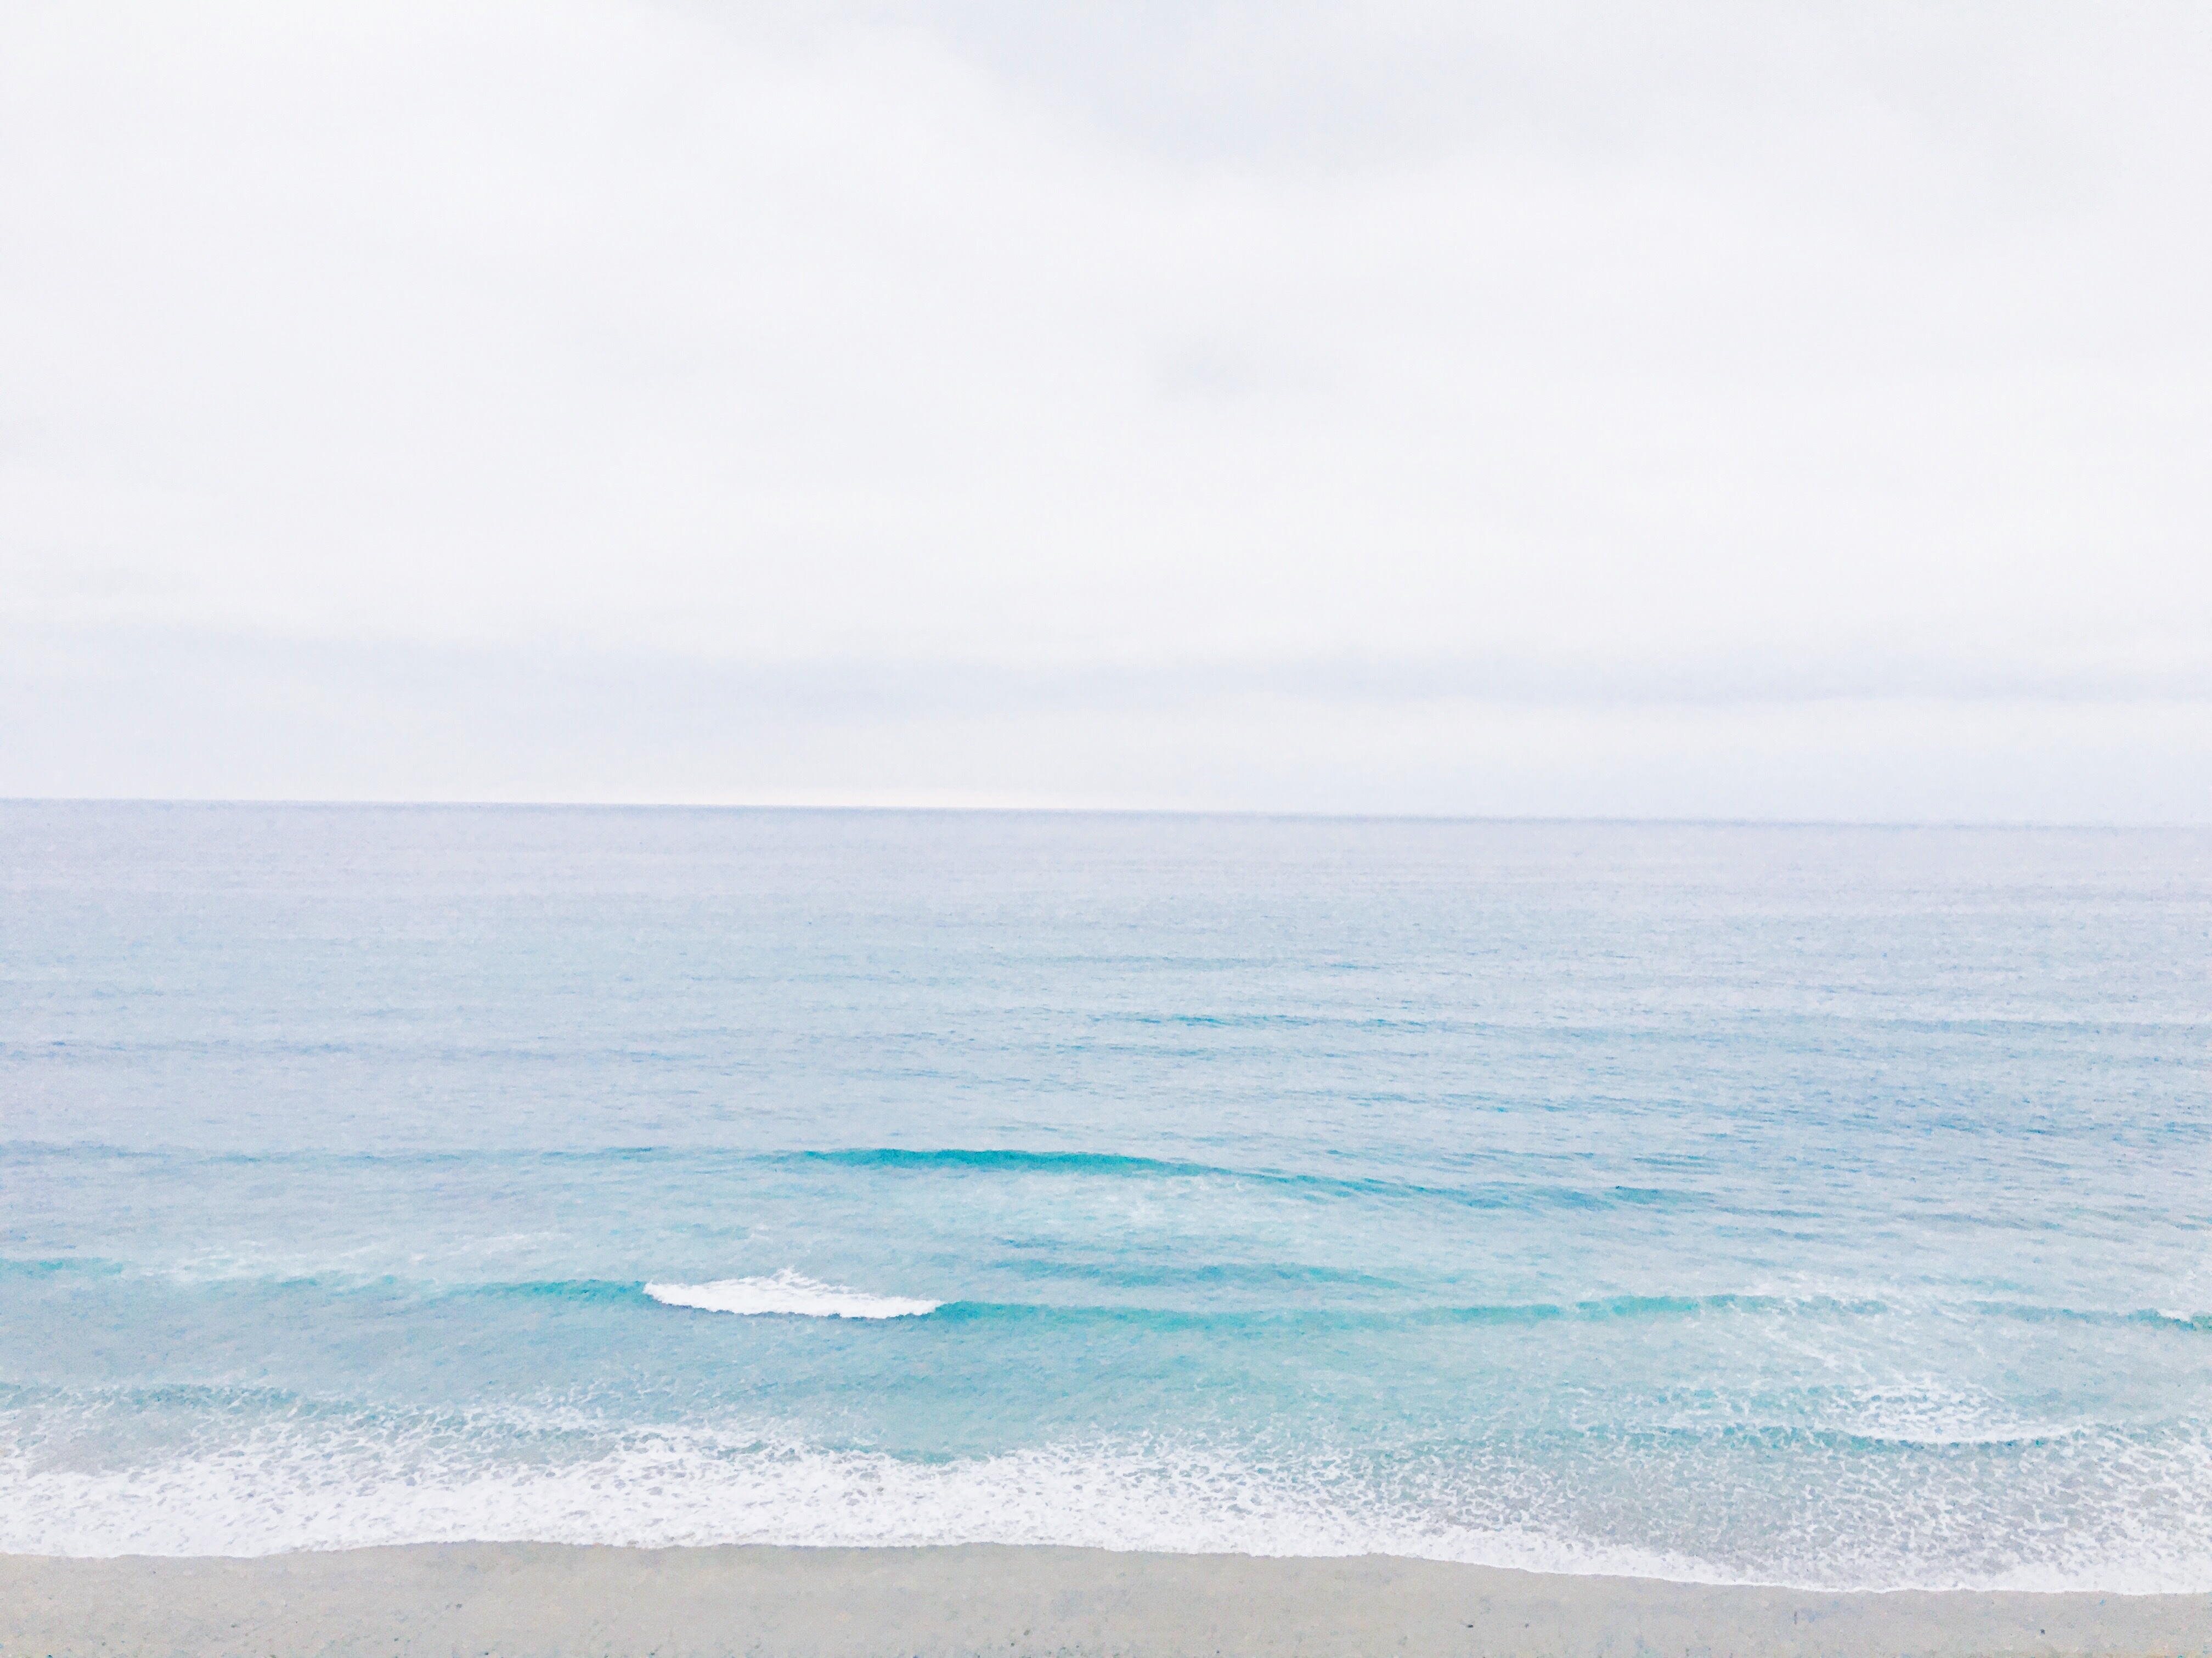
beach, sea, coast, sand, ocean, horizon, shore, wave, body of water, cape, wind wave